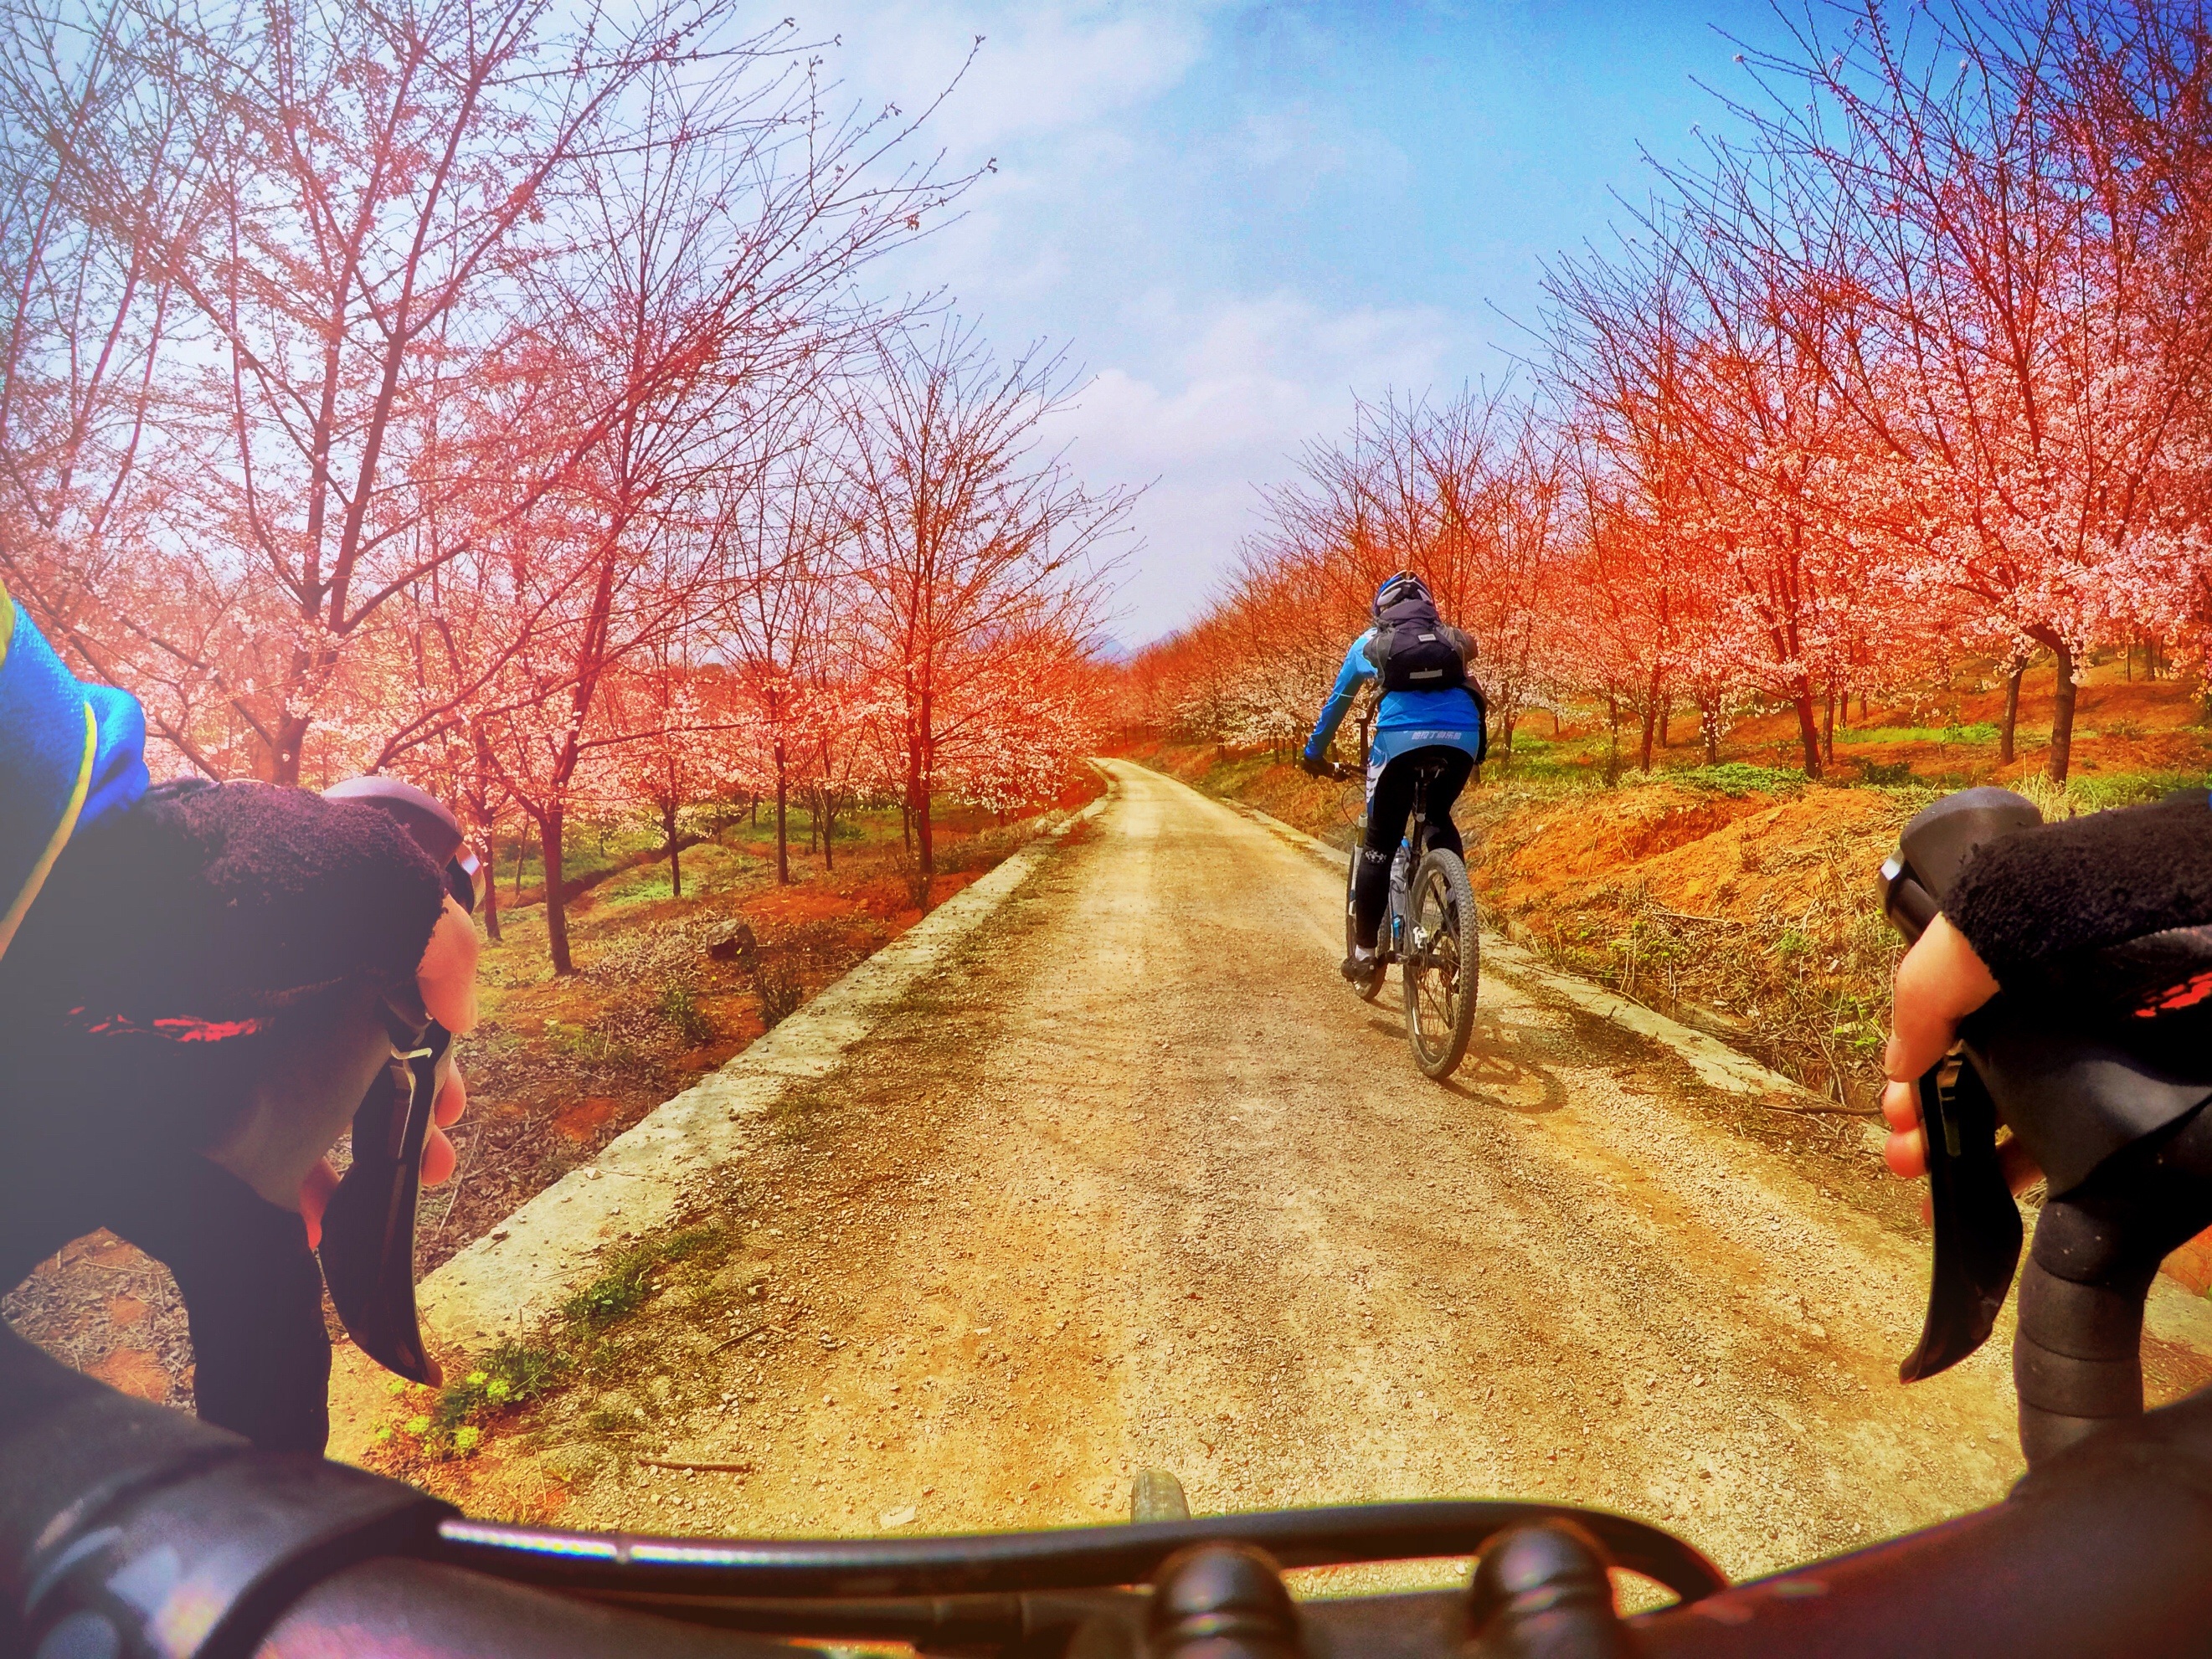
adventure, bicycle, bike, recreation, spring, vehicle, autumn, extreme sport, season, cherry blossom, mountain bike, riding, cycling, sports, mountain biking, cycle sport